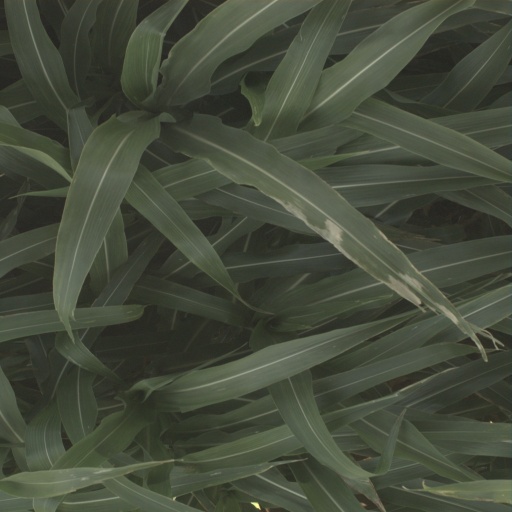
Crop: sorghum